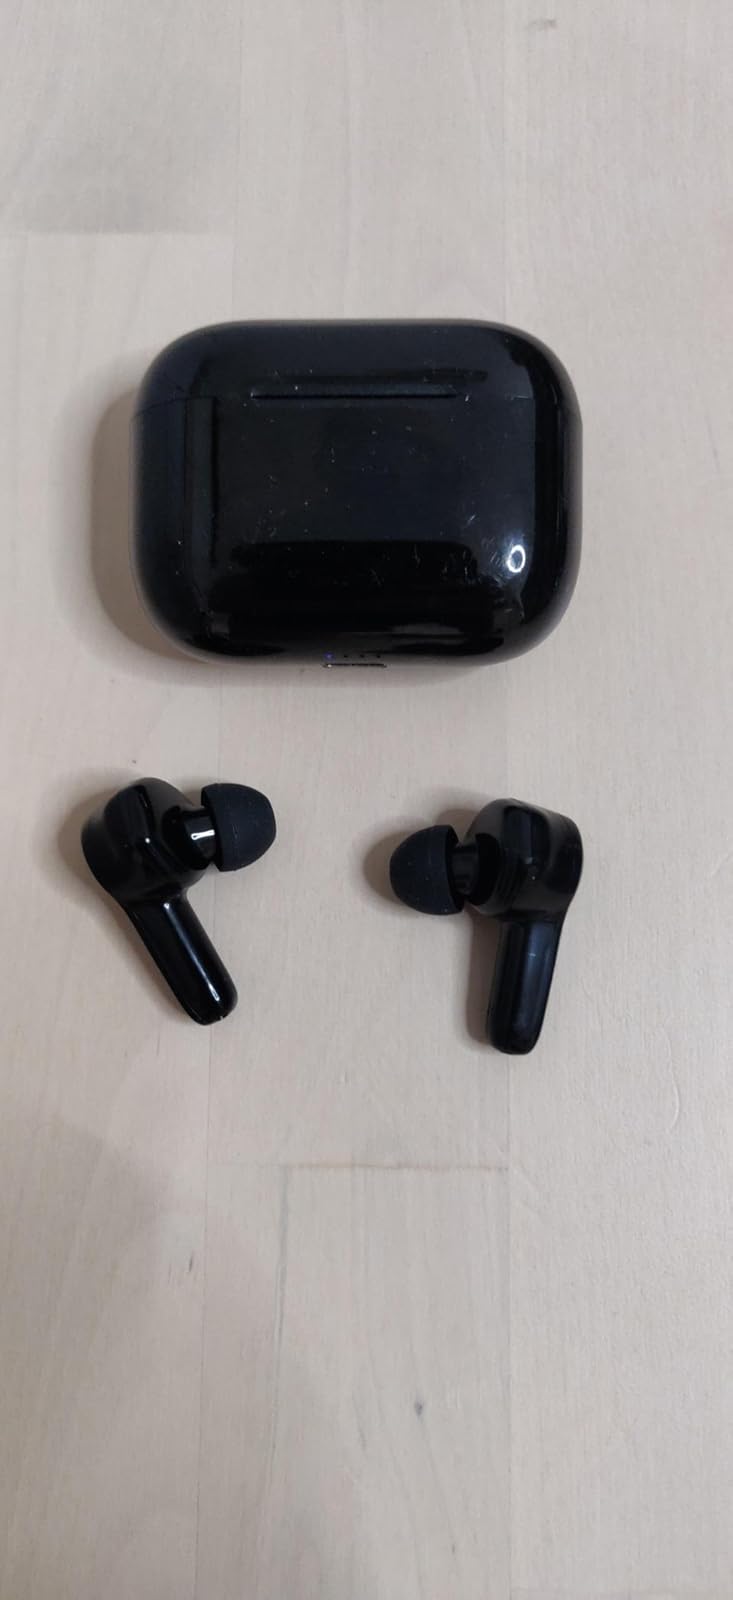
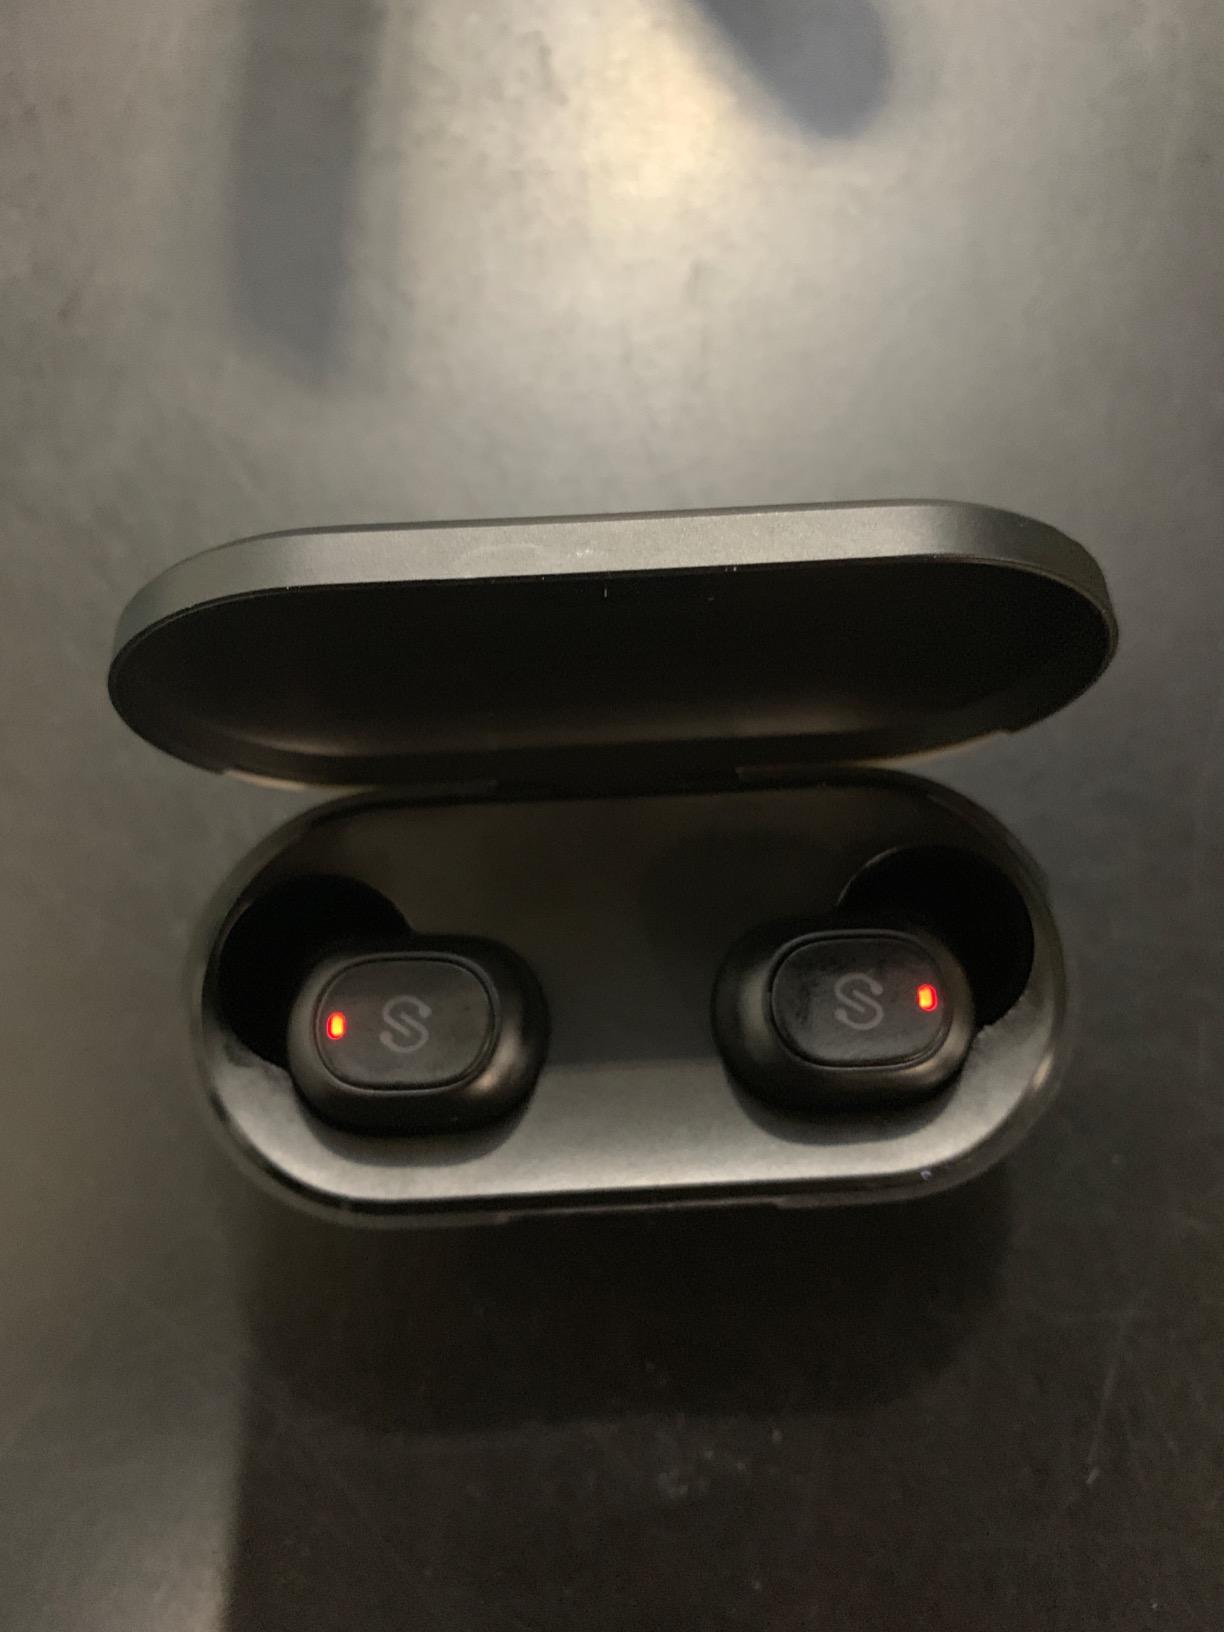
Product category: earbuds
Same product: no